Flocking (texture)

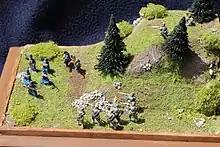
Flocking used to create a grassy texture for a diorama

Flocking is used in many ways. One example is in model building, where a grassy texture may be applied to a surface to make it look more realistic. Similarly, it is used by model car builders to get a scale carpet effect. Another use is on a Christmas tree, which may be flocked with a fluffy white spray to simulate snow. Other things may be flocked to give them a texture similar to velvet, velveteen, or velour, such as t-shirts, wallpaper, gift/jewelry boxes, and upholstery.